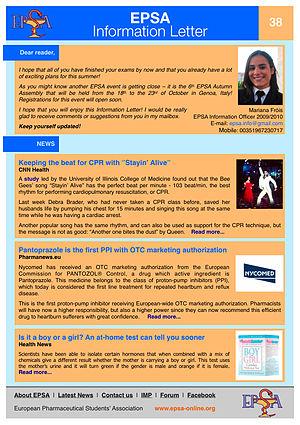
L’Association européenne des étudiants en pharmacie est une association à but non lucratif, apolitique, non gouvernementale et aconfessionnelle qui représente 41 associations d’étudiants en pharmacie de 35 pays, soit près de 120 000 étudiants à travers l’Europe.